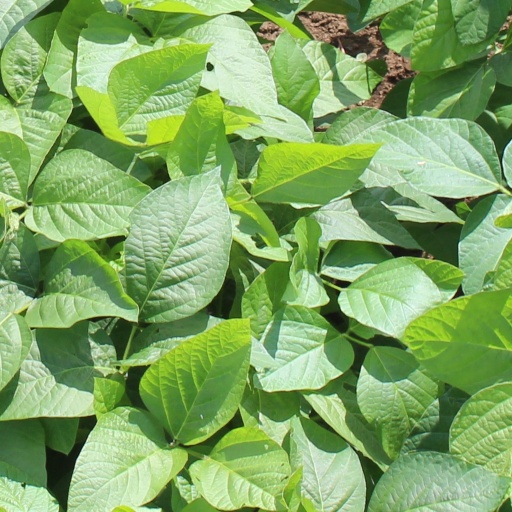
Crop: soybean